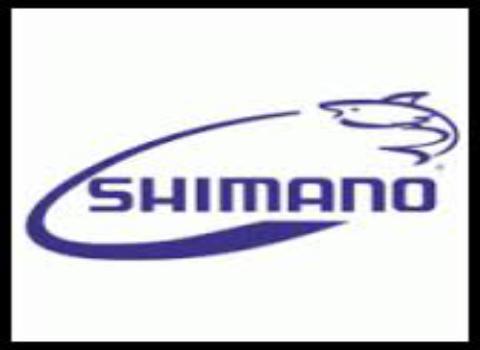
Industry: Others